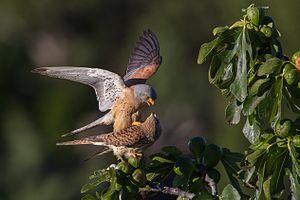
Le Faucon crécerellette est une petite espèce de rapaces très semblable au Faucon crécerelle mais plus svelte. Il peut être désigné sous le nom vernaculaire de Crécerine.
L'environnement en Italie est l'environnement du pays Italie.